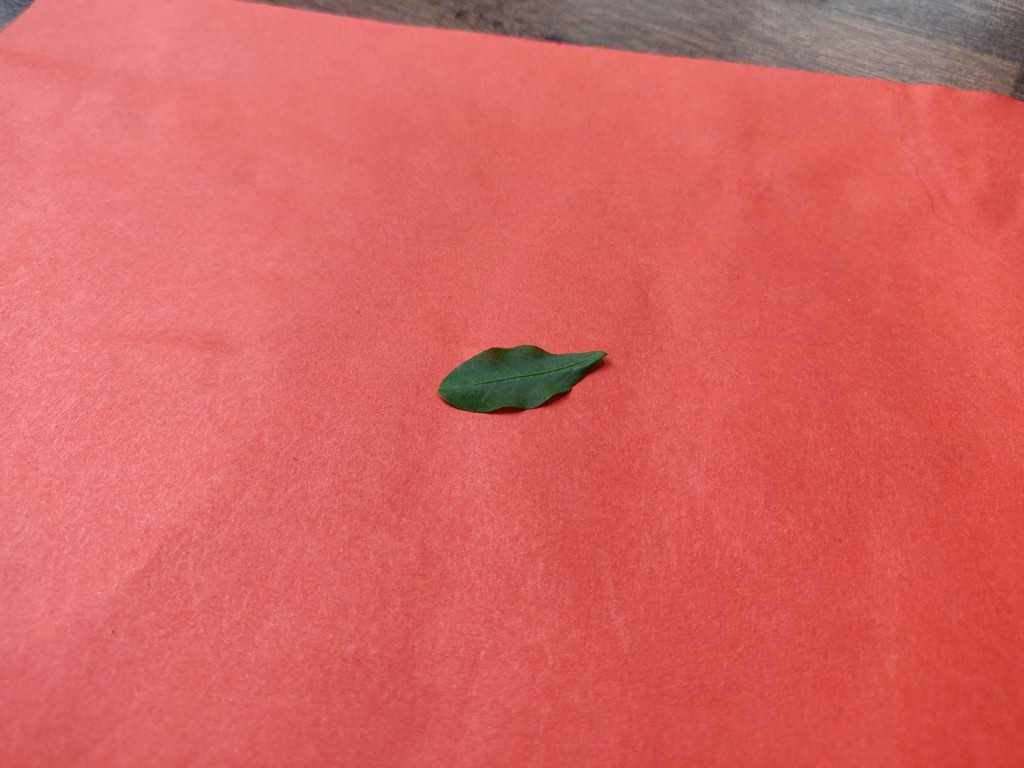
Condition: Healthy
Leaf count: single
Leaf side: front